Paradise (2016 film)

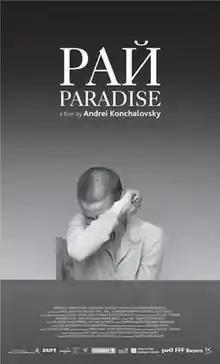
Film poster

Paradise ("Ray") is a 2016 Russian drama film produced and directed by Andrei Konchalovsky. It was selected to compete for the Golden Lion at the 73rd Venice International Film Festival. At Venice Konchalovsky won the Silver Lion for Best Director. It was selected as the Russian entry for the Best Foreign Language Film at the 89th Academy Awards. In December 2016, it made the shortlist of nine films to be considered for a nomination at the 89th Academy Awards.